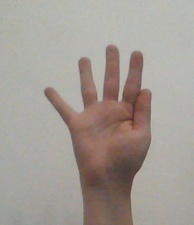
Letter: sheen